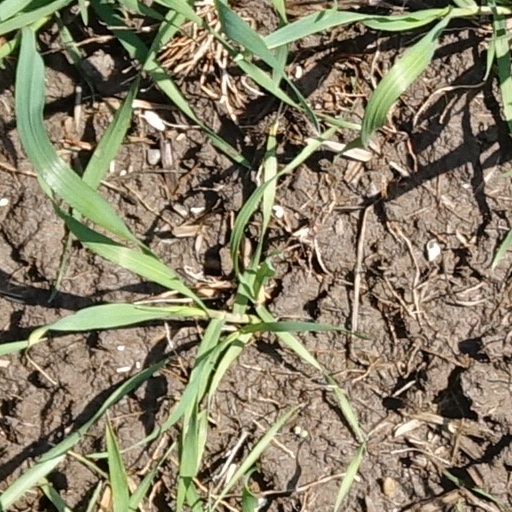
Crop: wheat